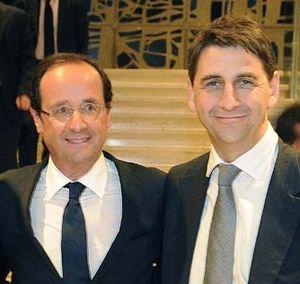
Le candidat à la présidentielle François Hollande et le député de Seine-Saint-Denis Daniel Goldberg à Bondy le 26 mars 2012
Daniel Goldberg, né le 24 août 1965 à Saint-Denis, est un homme politique et physicien français.